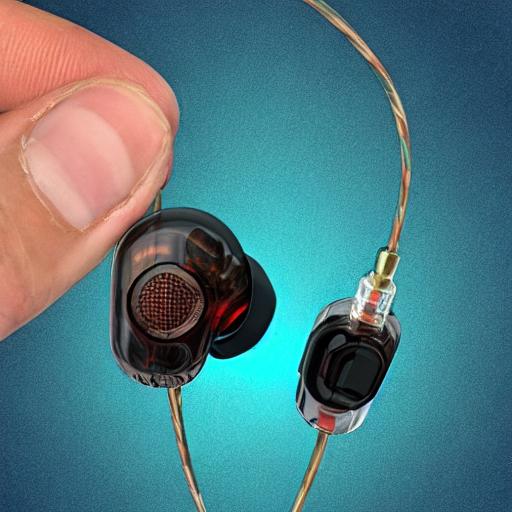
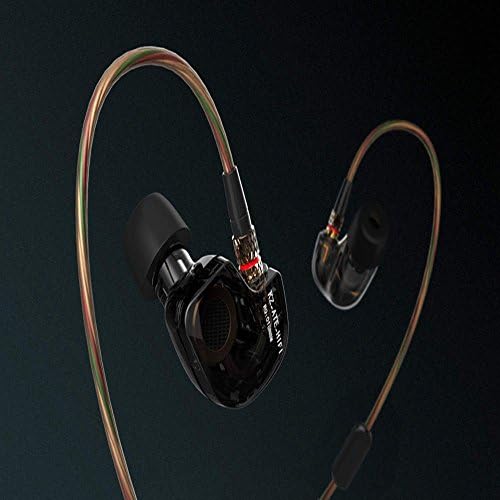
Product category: headphones
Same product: no